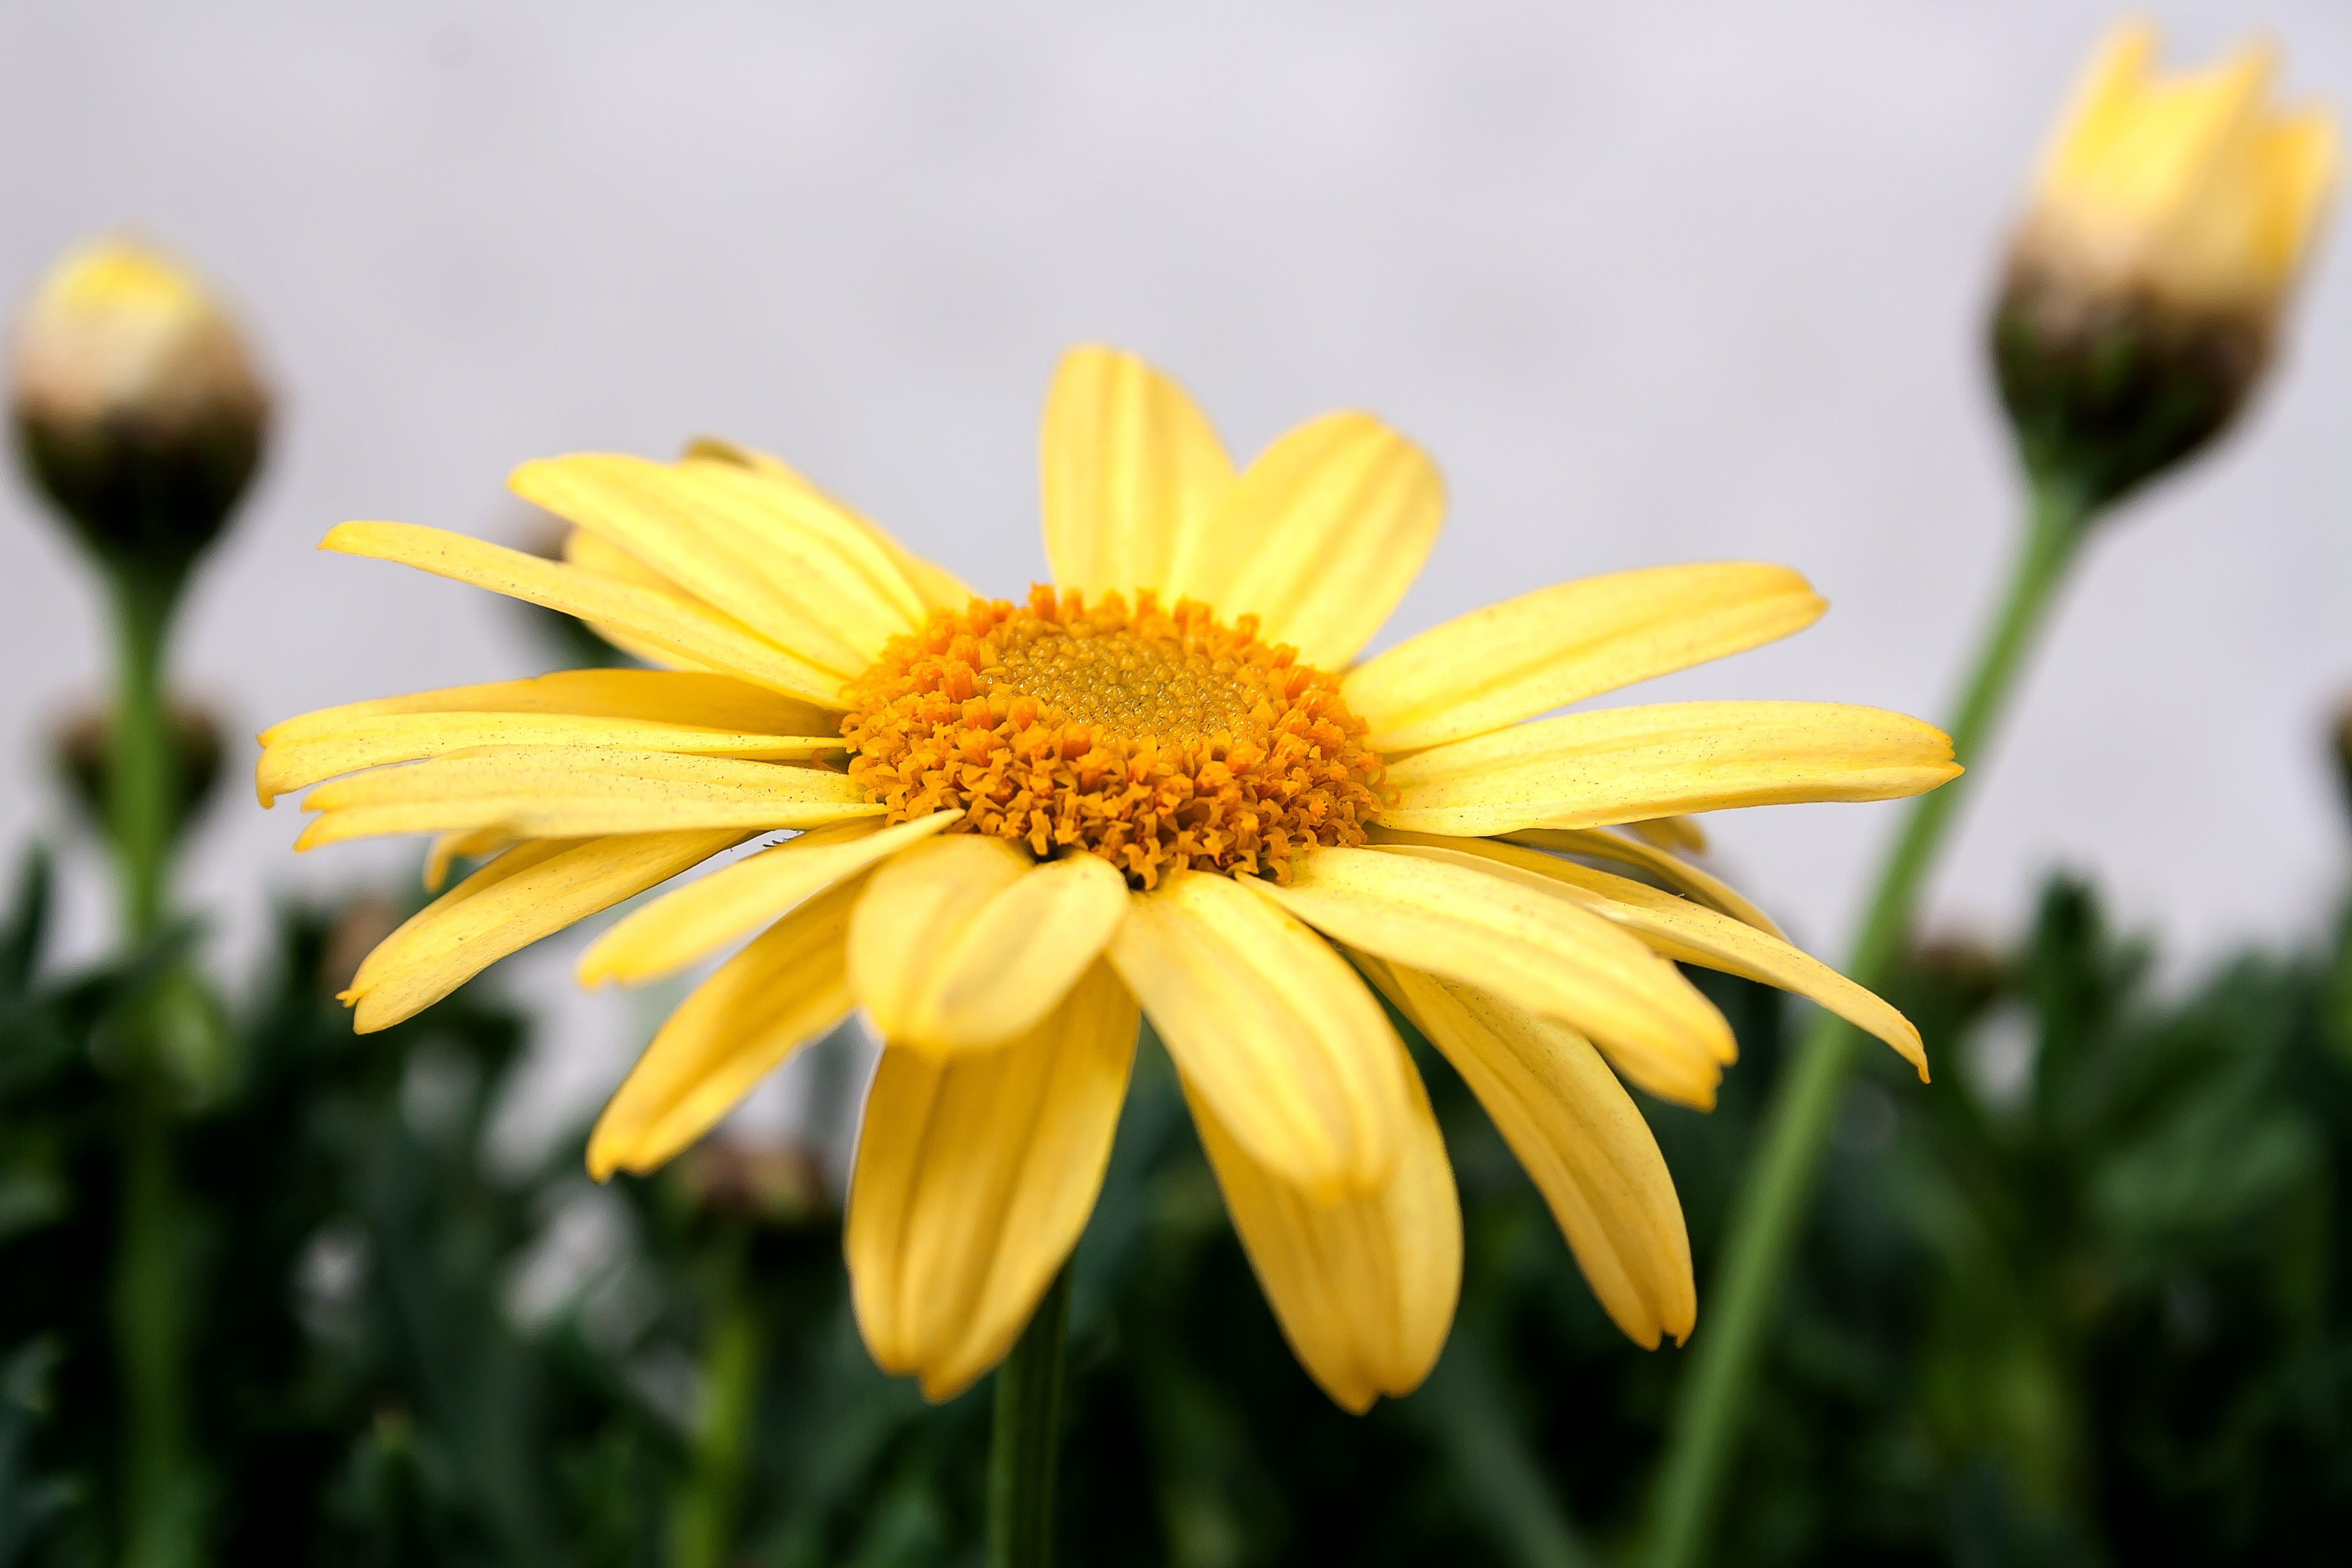
nature, plant, field, flower, petal, bloom, daisy, macro, botany, yellow, flora, wildflower, flowers, close up, chrysanthemum, composites, macro photography, ornamental plant, flowering plant, daisy family, garden chrysanthemum, oxeye daisy, plant stem, land plant